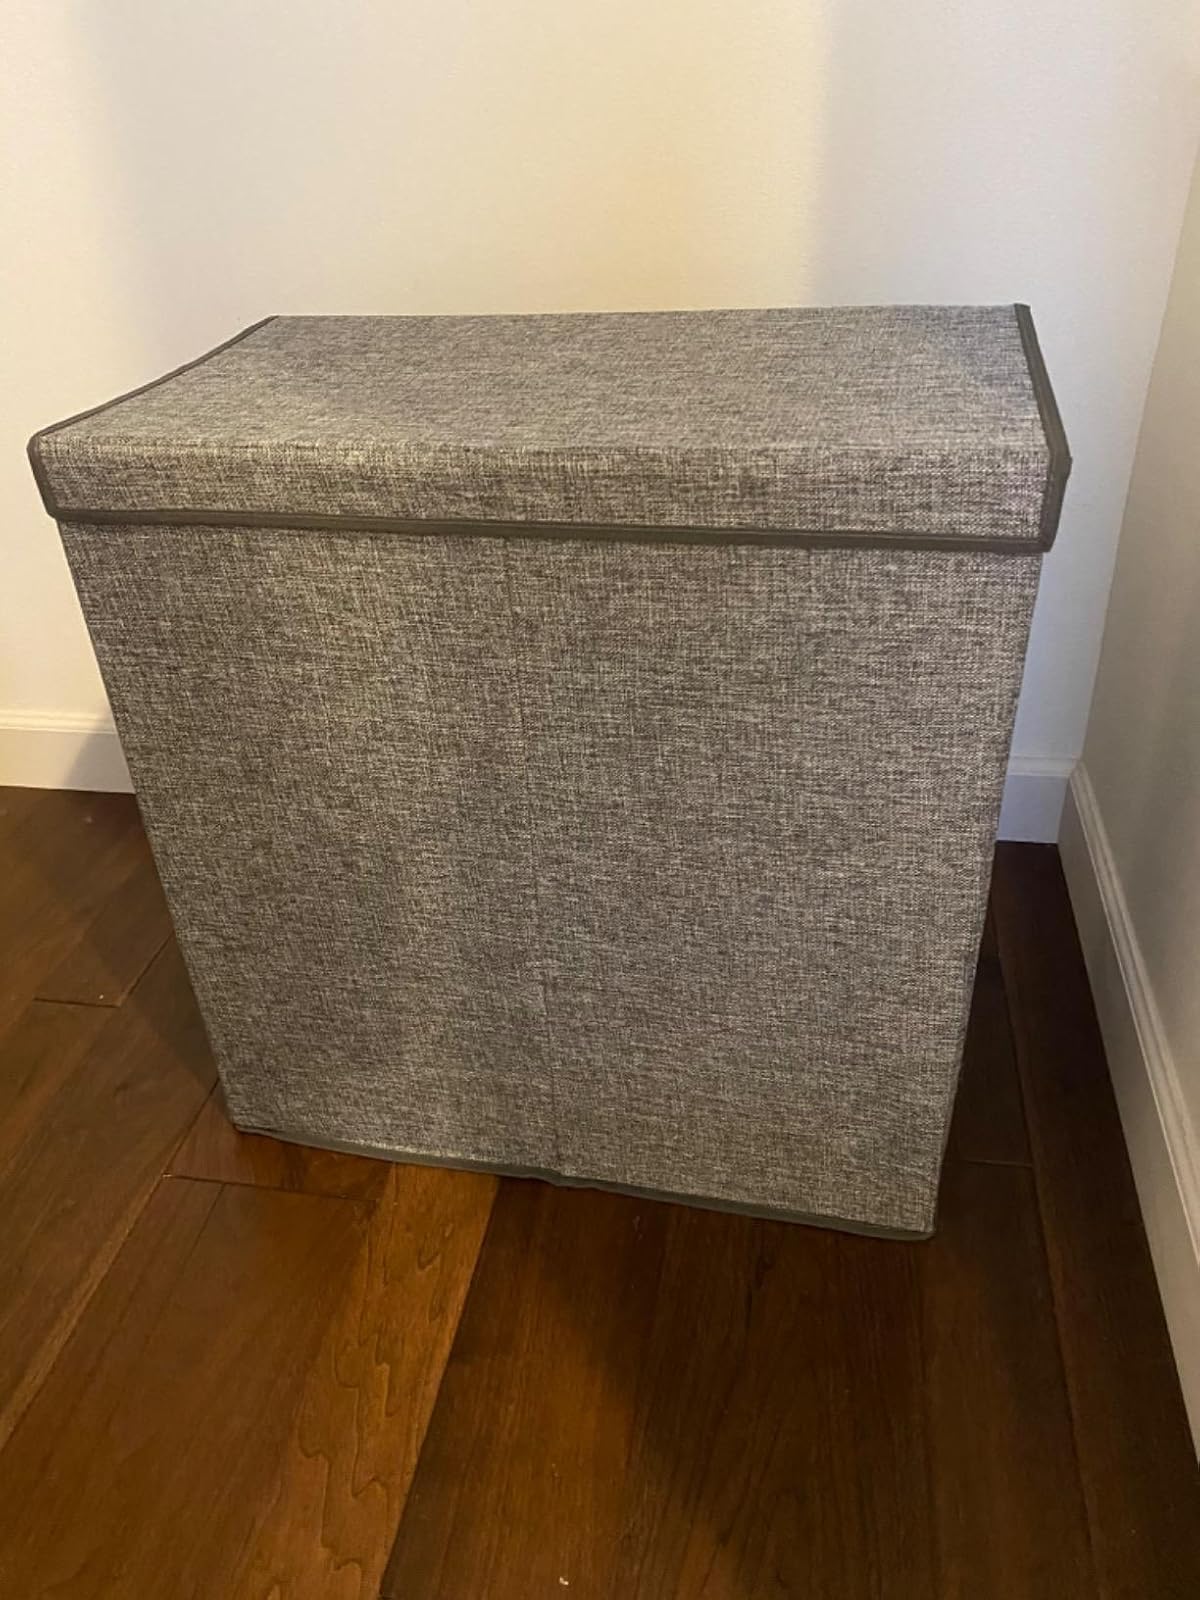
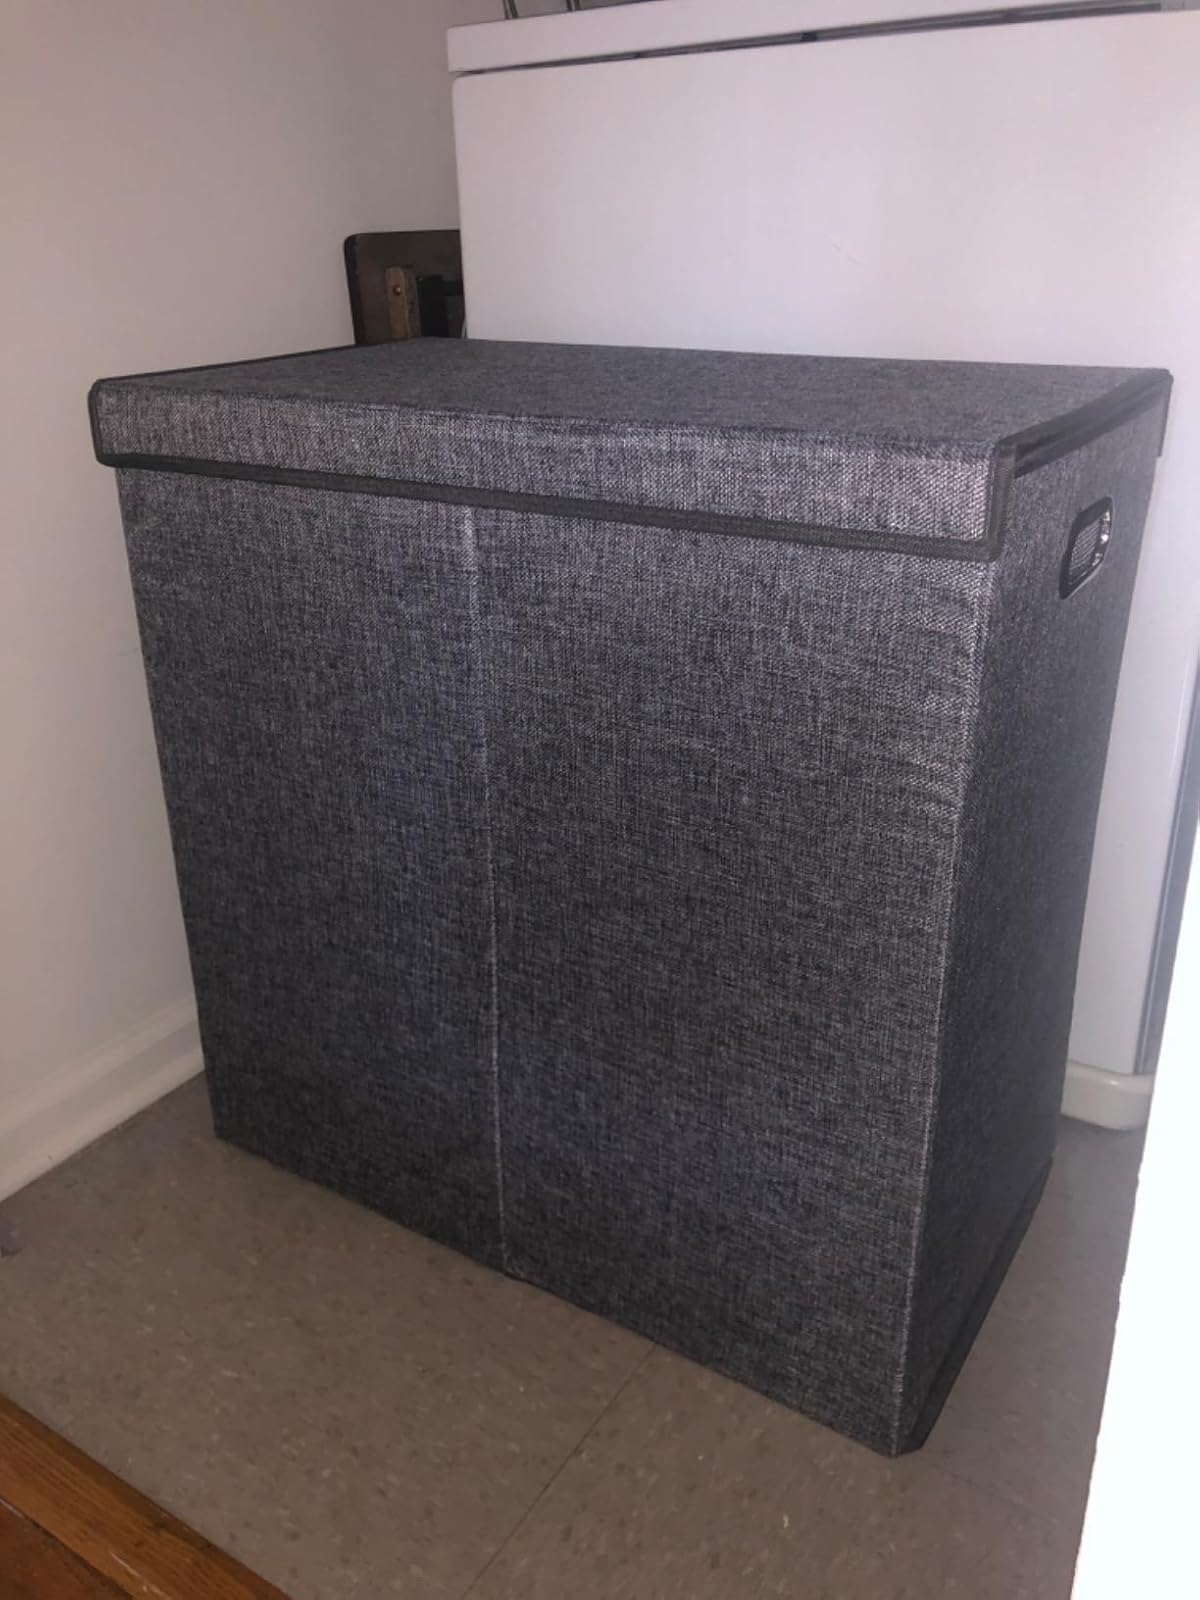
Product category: items_hamper
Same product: yes